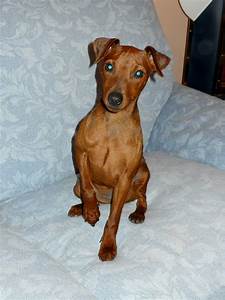
Label: cane